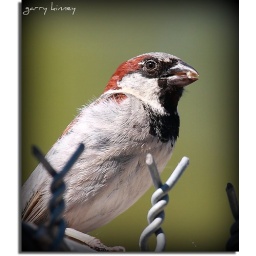
This male house sparrow was singing with this seed in his beak.